Mercury-Redstone 3

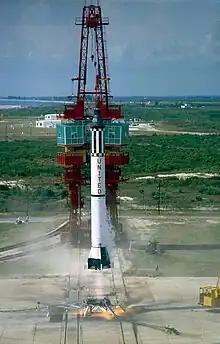

Mercury-Redstone 3 finally lifted off at 9:34 am. ET, watched by an estimated 45 million television viewers in the United States. Shepard was subjected to a maximum acceleration of 6.3g just before the Redstone engine shut down, two minutes and 22 seconds after launch. "Freedom 7's" space-fixed velocity was , close to the planned value. Upon shutdown of the booster, the escape tower was jettisoned. Ten seconds later came capsule separation: the capsule detonated the explosive bolts on the Marman clamping ring that joined it to the booster and fired its posigrade rockets to gain distance. After capsule separation, the automated attitude control system (the Automatic Stabilization Control System, or ASCS) damped out any residual tumbling motions and then yawed "Freedom 7" around 180 degrees, so the retrorockets would face forward ready for firing.